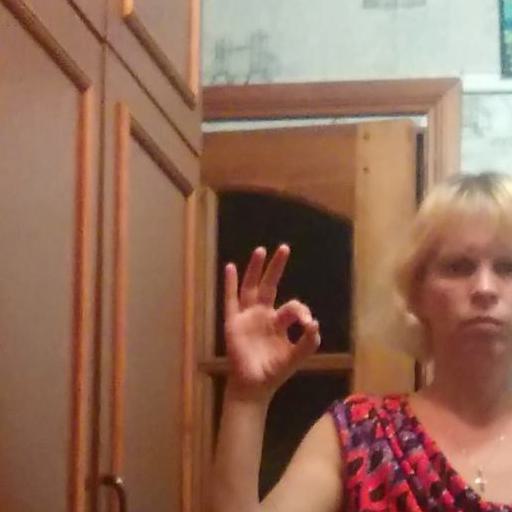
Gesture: ok